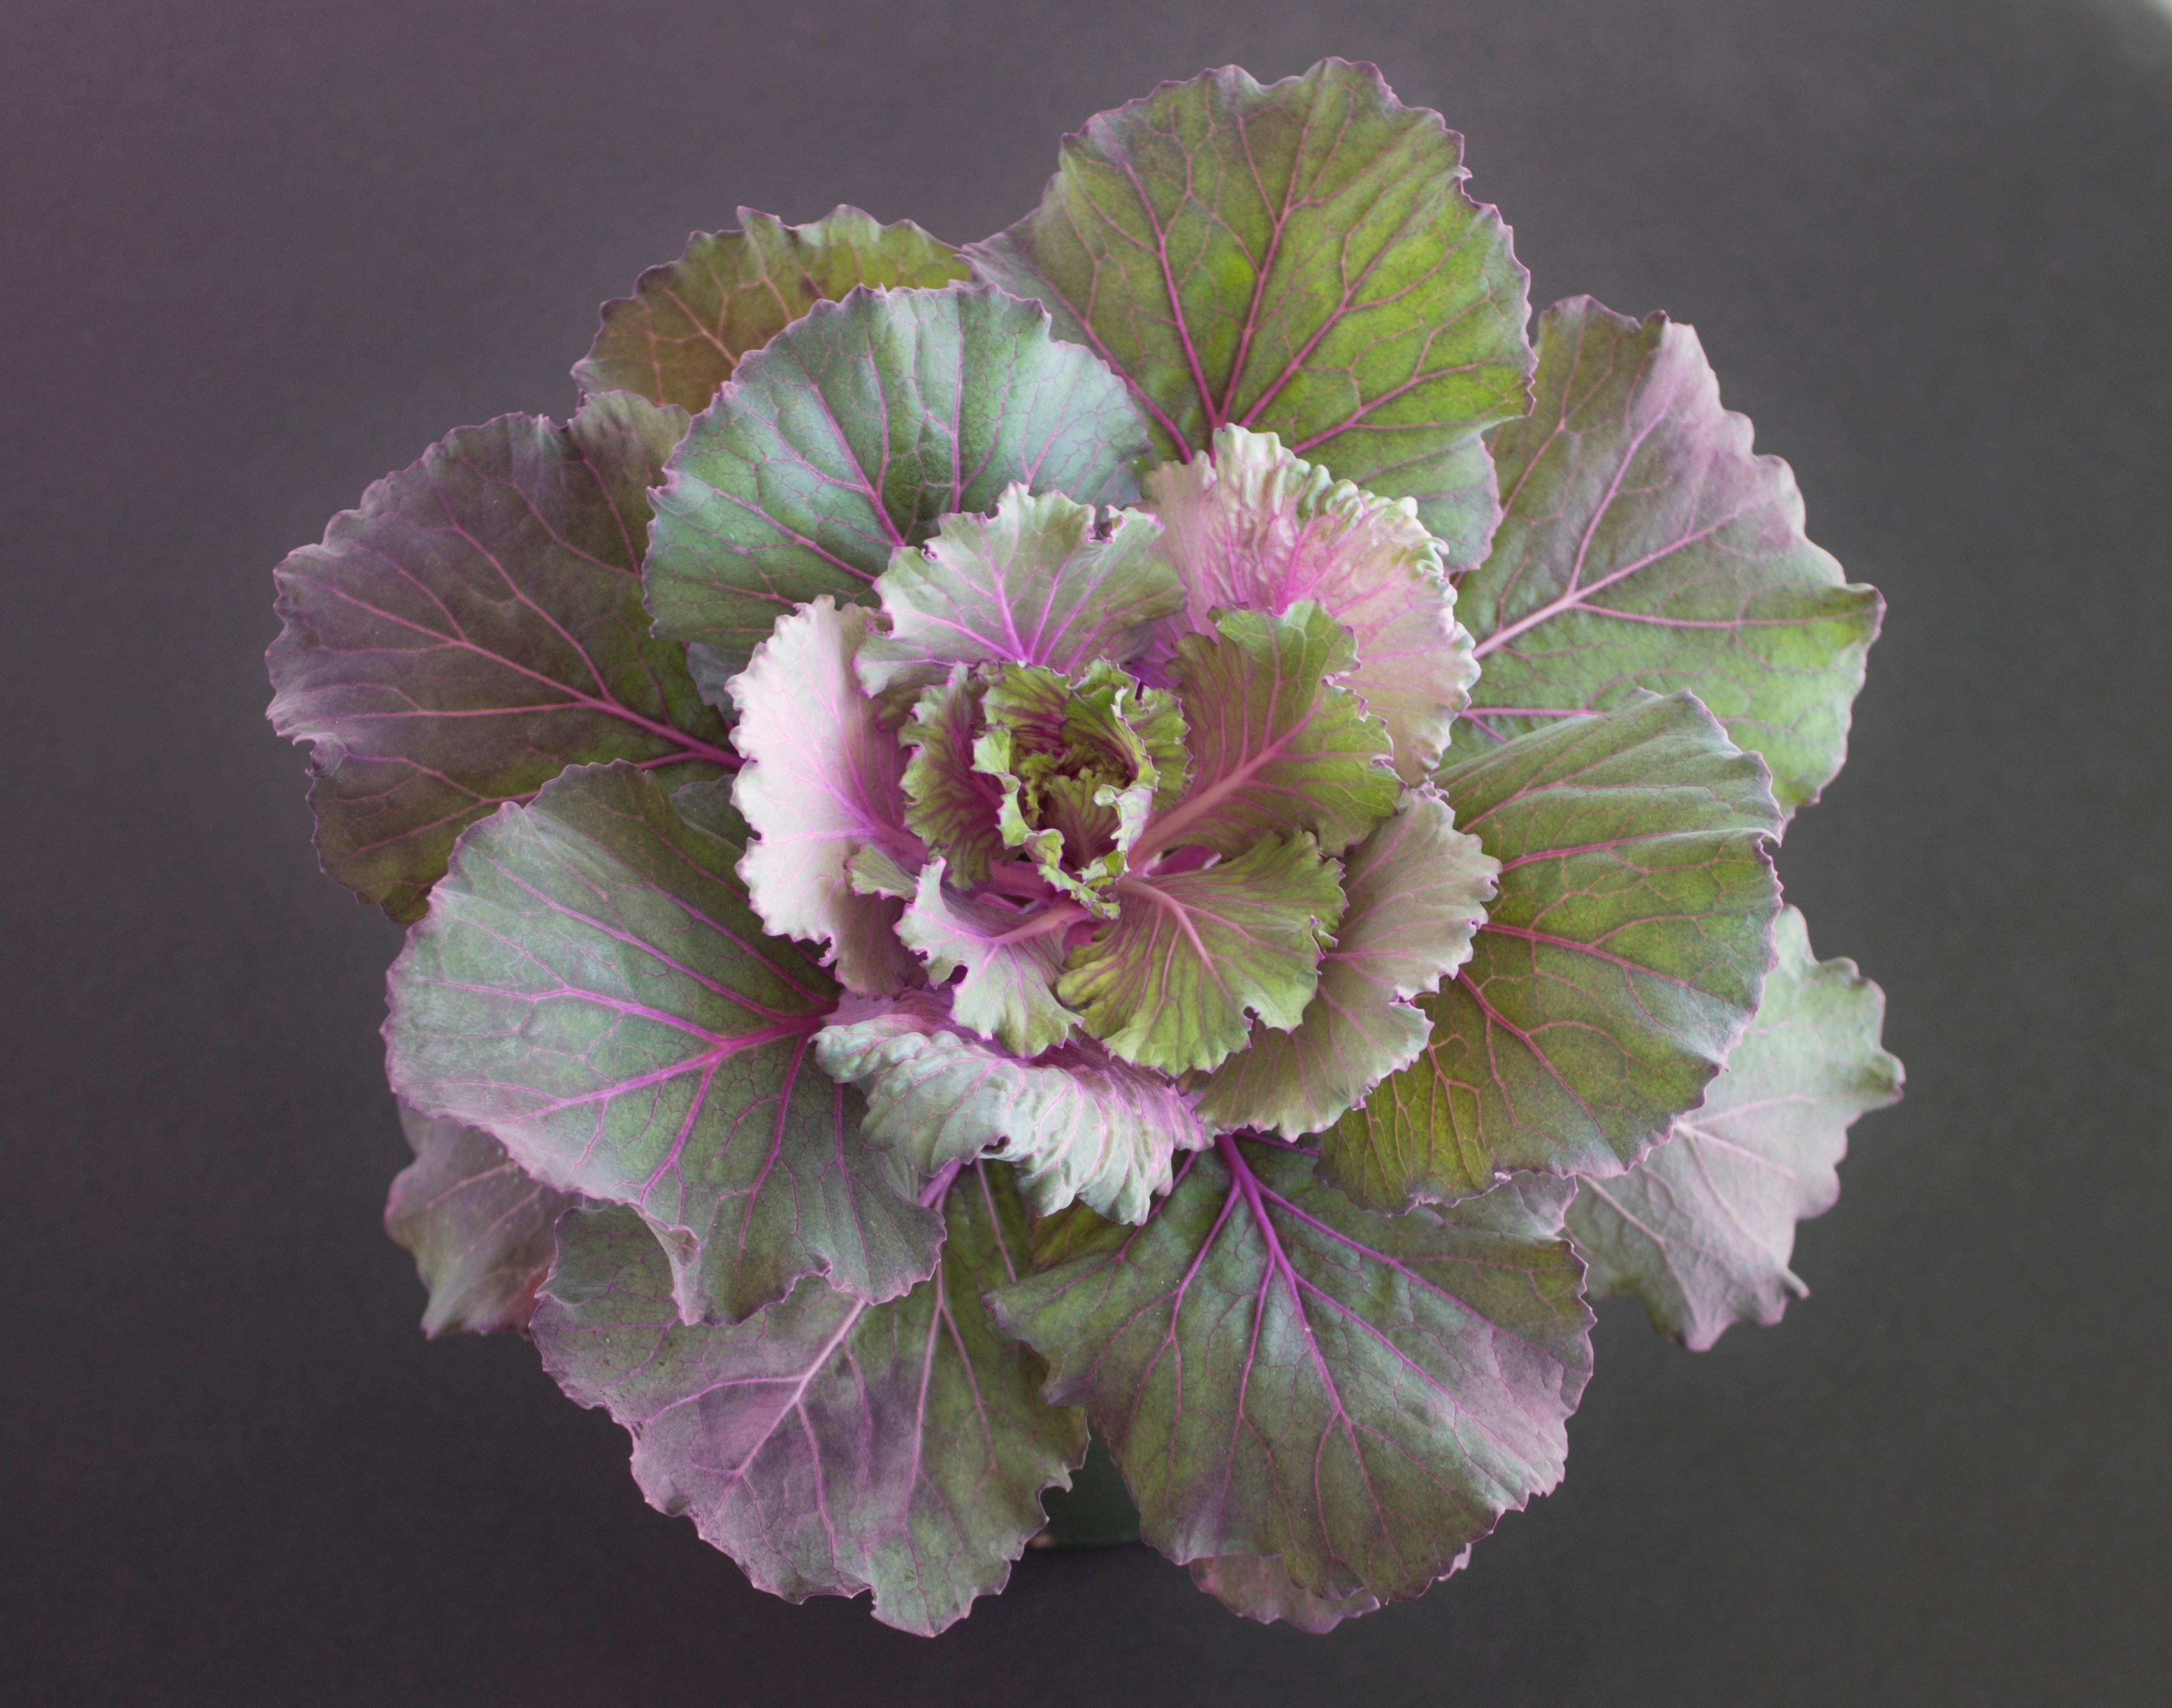
plant, leaf, flower, petal, food, produce, vegetable, pink, flora, floristry, macro photography, flowering plant, land plant